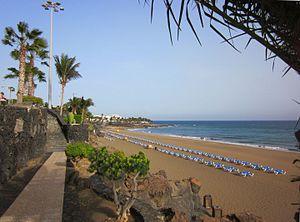
Puerto del Carmen
Puerto del Carmen est la principale station balnéaire de l'île de Lanzarote dans l'archipel des îles Canaries. Elle fait partie de la commune de Tías.